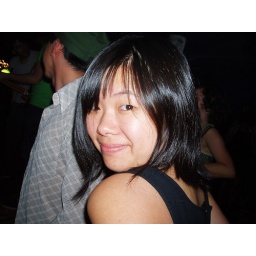
peeking over the shoulder at the black lips show from atop a laundry machine